Bamboo

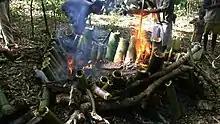
In East Timor, cooking food in bamboo is called "tukir".

In southern India and some regions of southwest China, the seeds of the dying bamboo plant are consumed as a grain known as "bamboo rice". The taste of cooked bamboo seeds is reported to be similar to wheat and the appearance similar to rice, but bamboo seeds have been found to have lower nutrient levels than both. The seeds can be pulverized into a flour with which to make cakes.